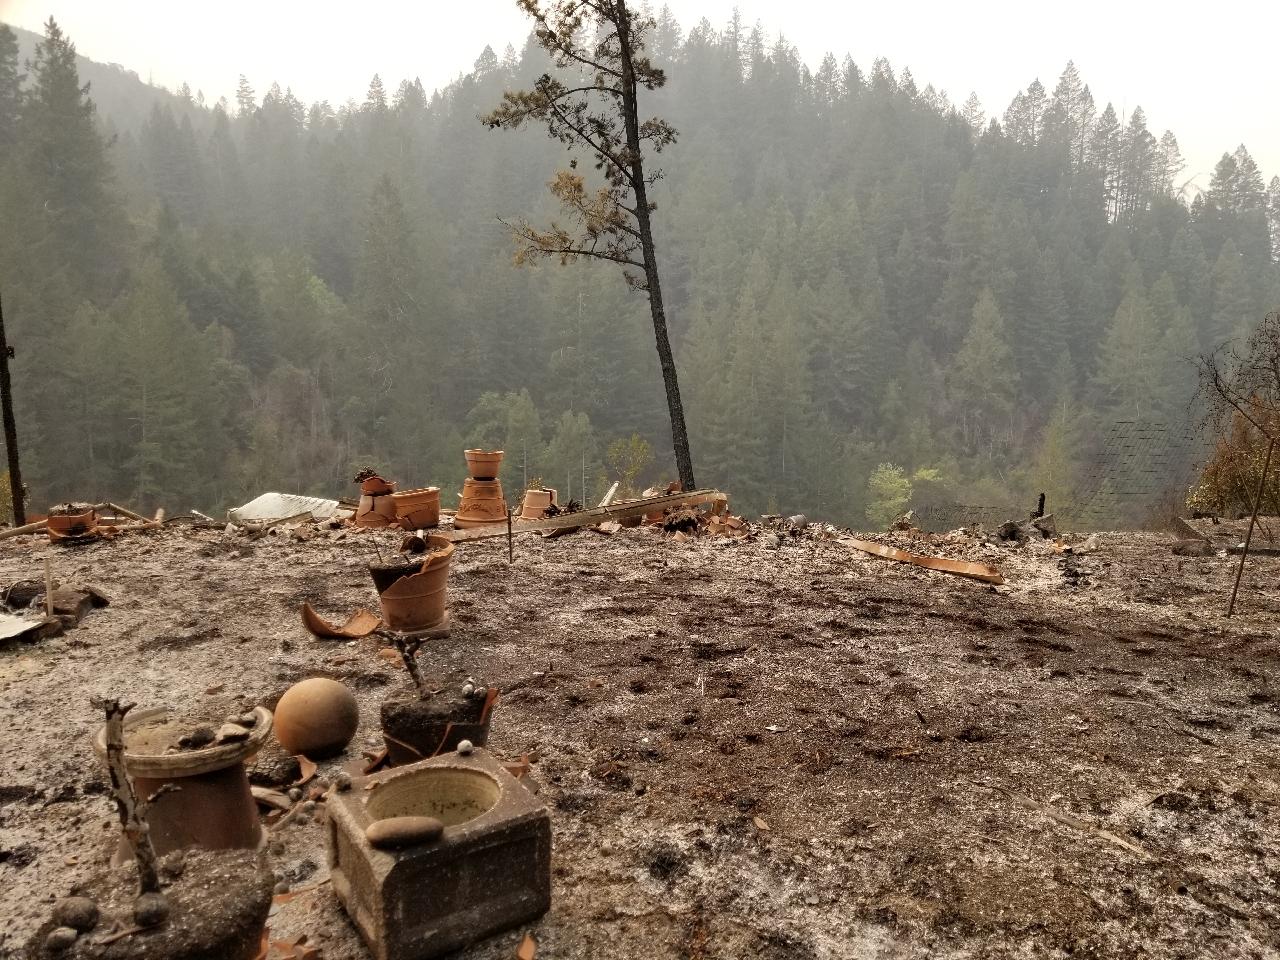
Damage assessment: destroyed